Oleg Babenkov

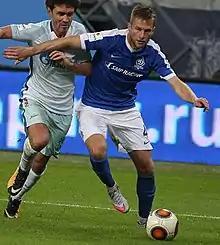
Babenkov with Dynamo St. Petersburg in 2017

Oleg Mikhailovich Babenkov (born 21 June 1985) is a Russian former professional football player.